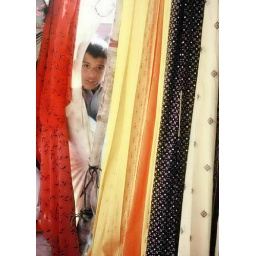
in weekly market a boy suddenly appeared behind hanging fabrics